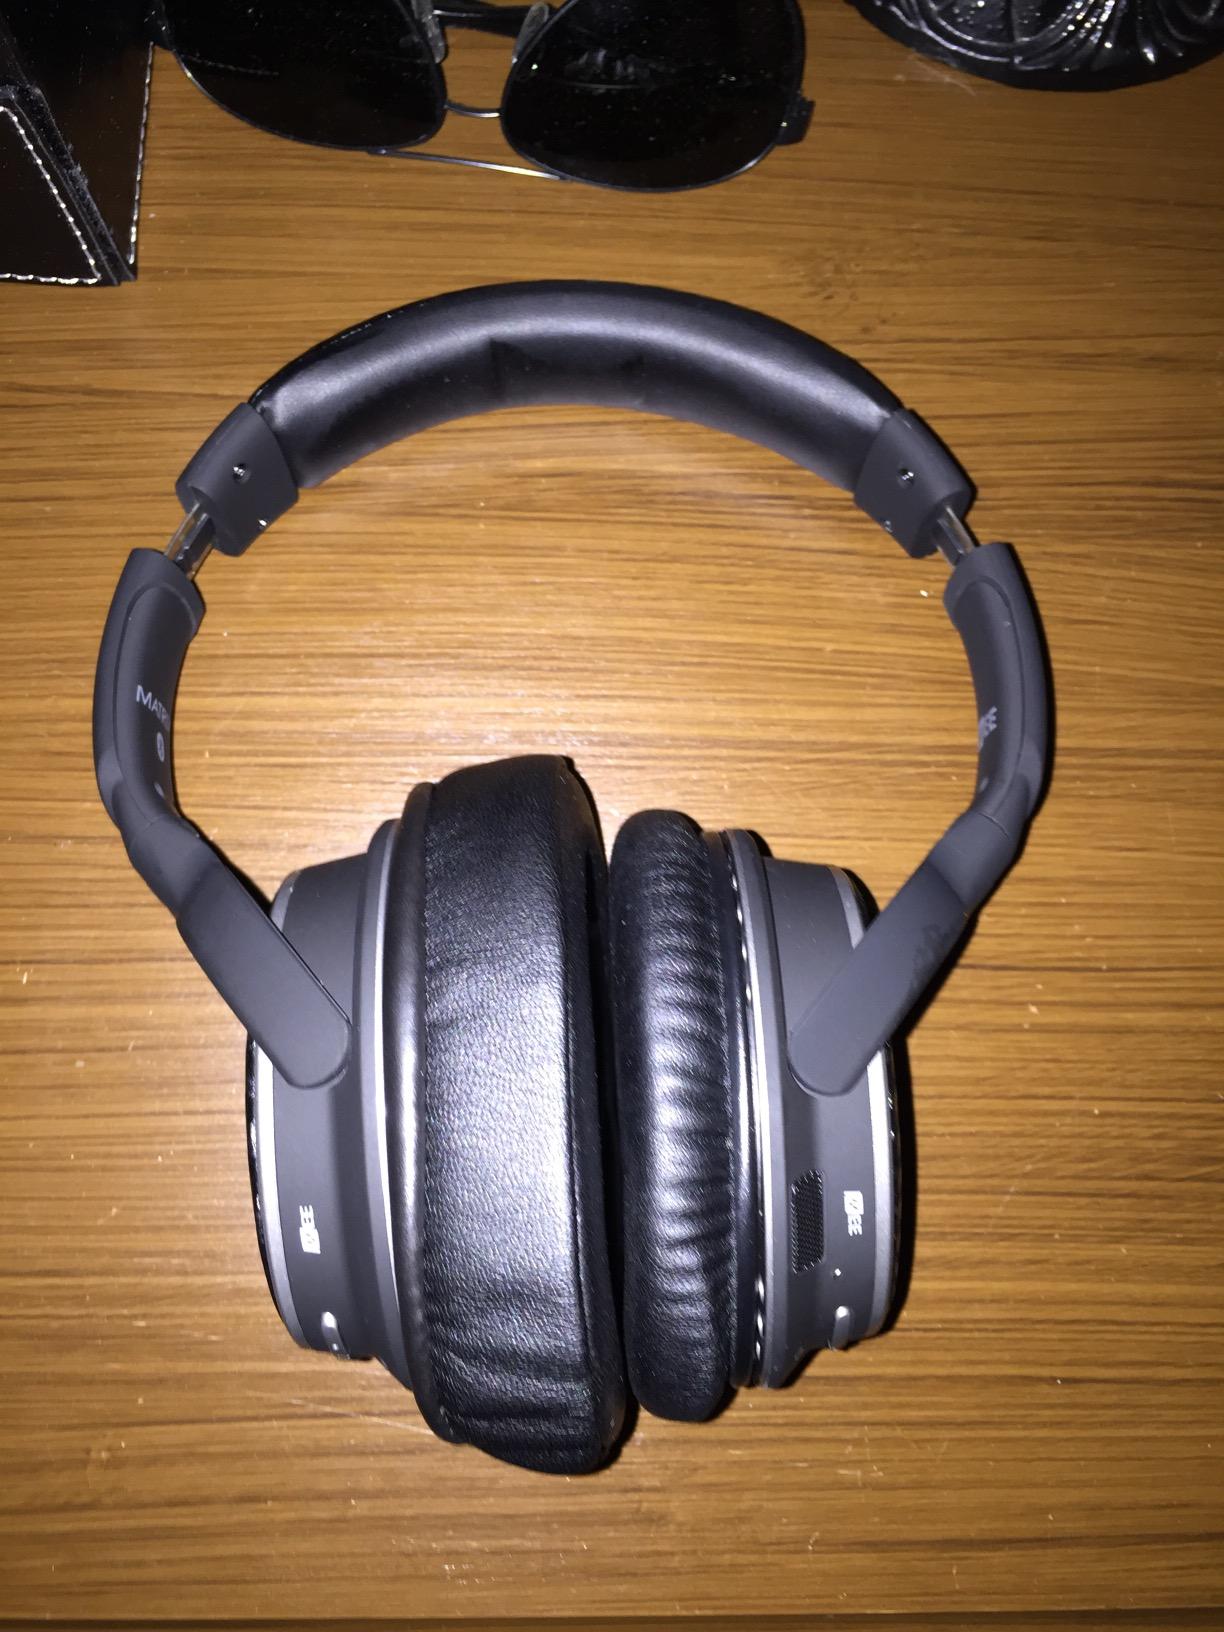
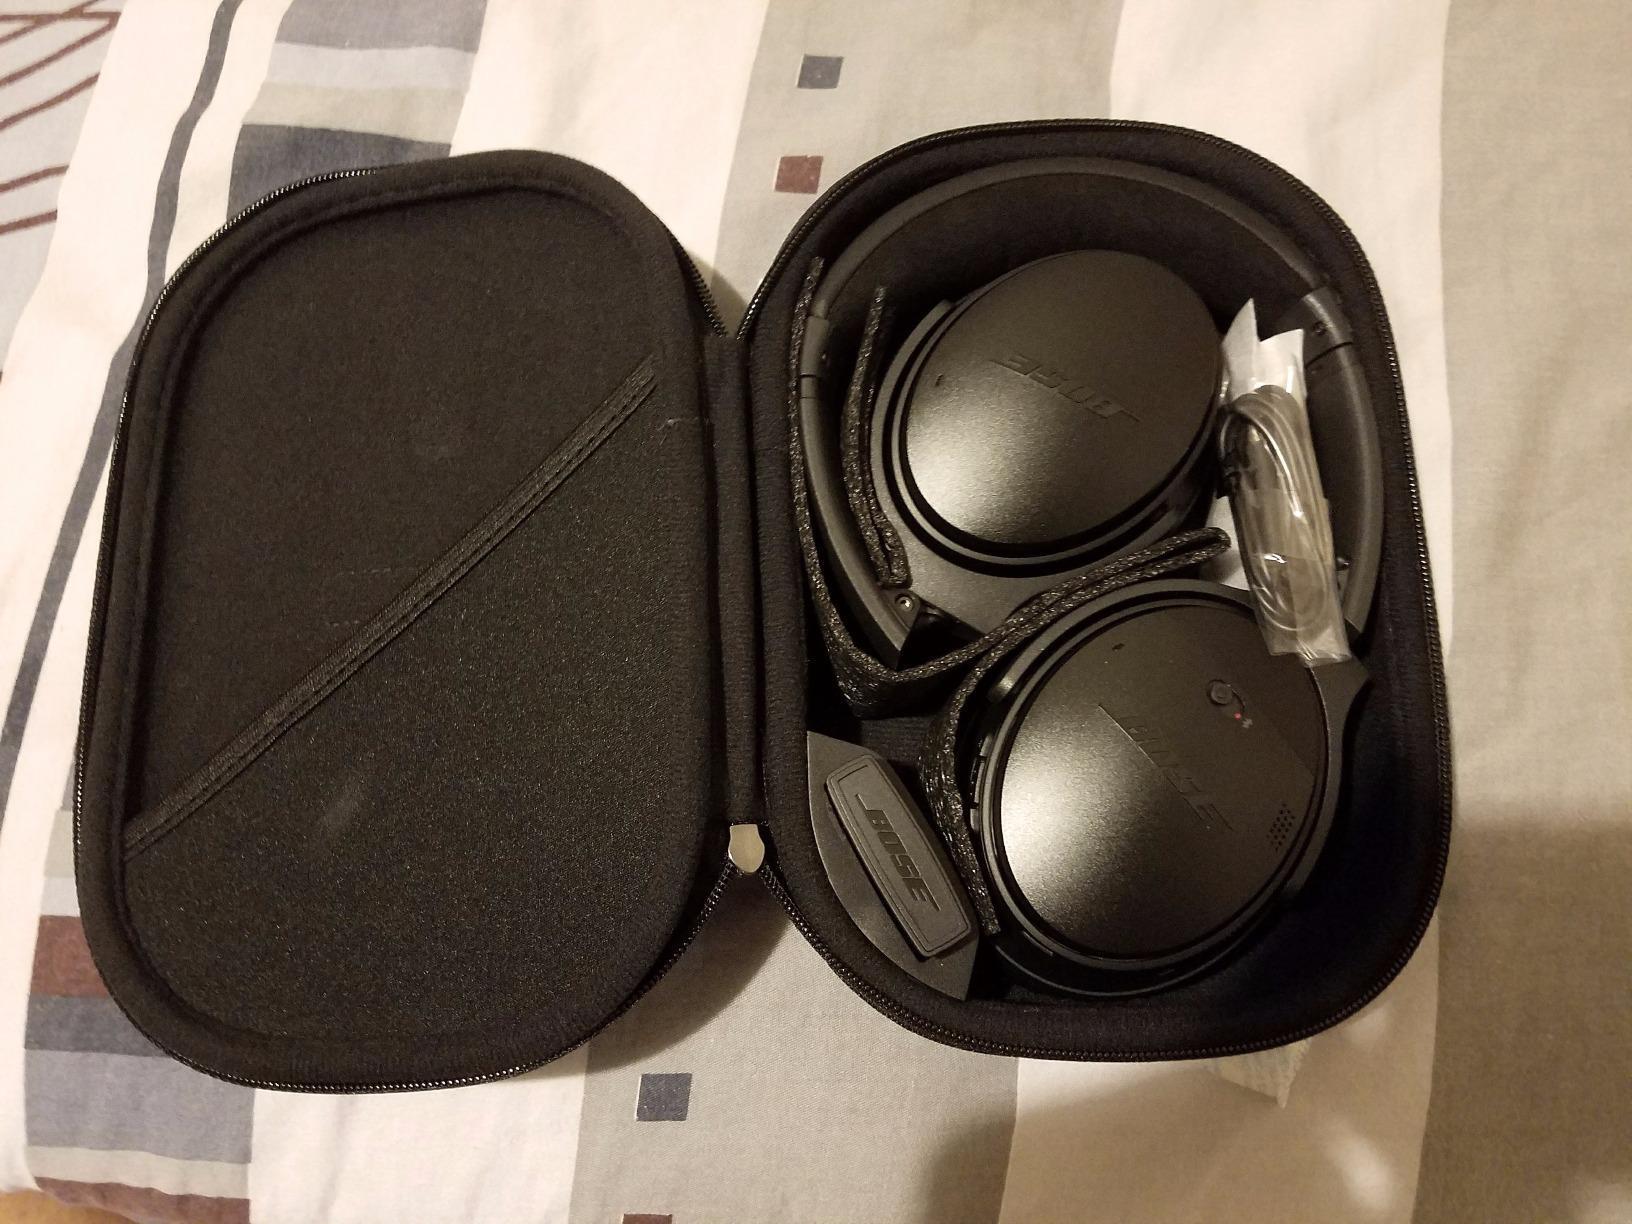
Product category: headphones
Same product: no